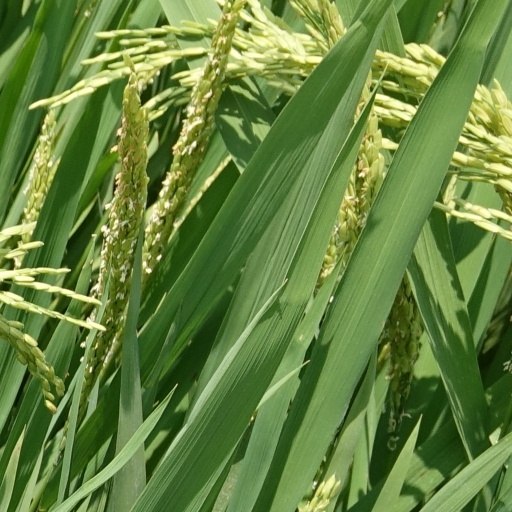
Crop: rice